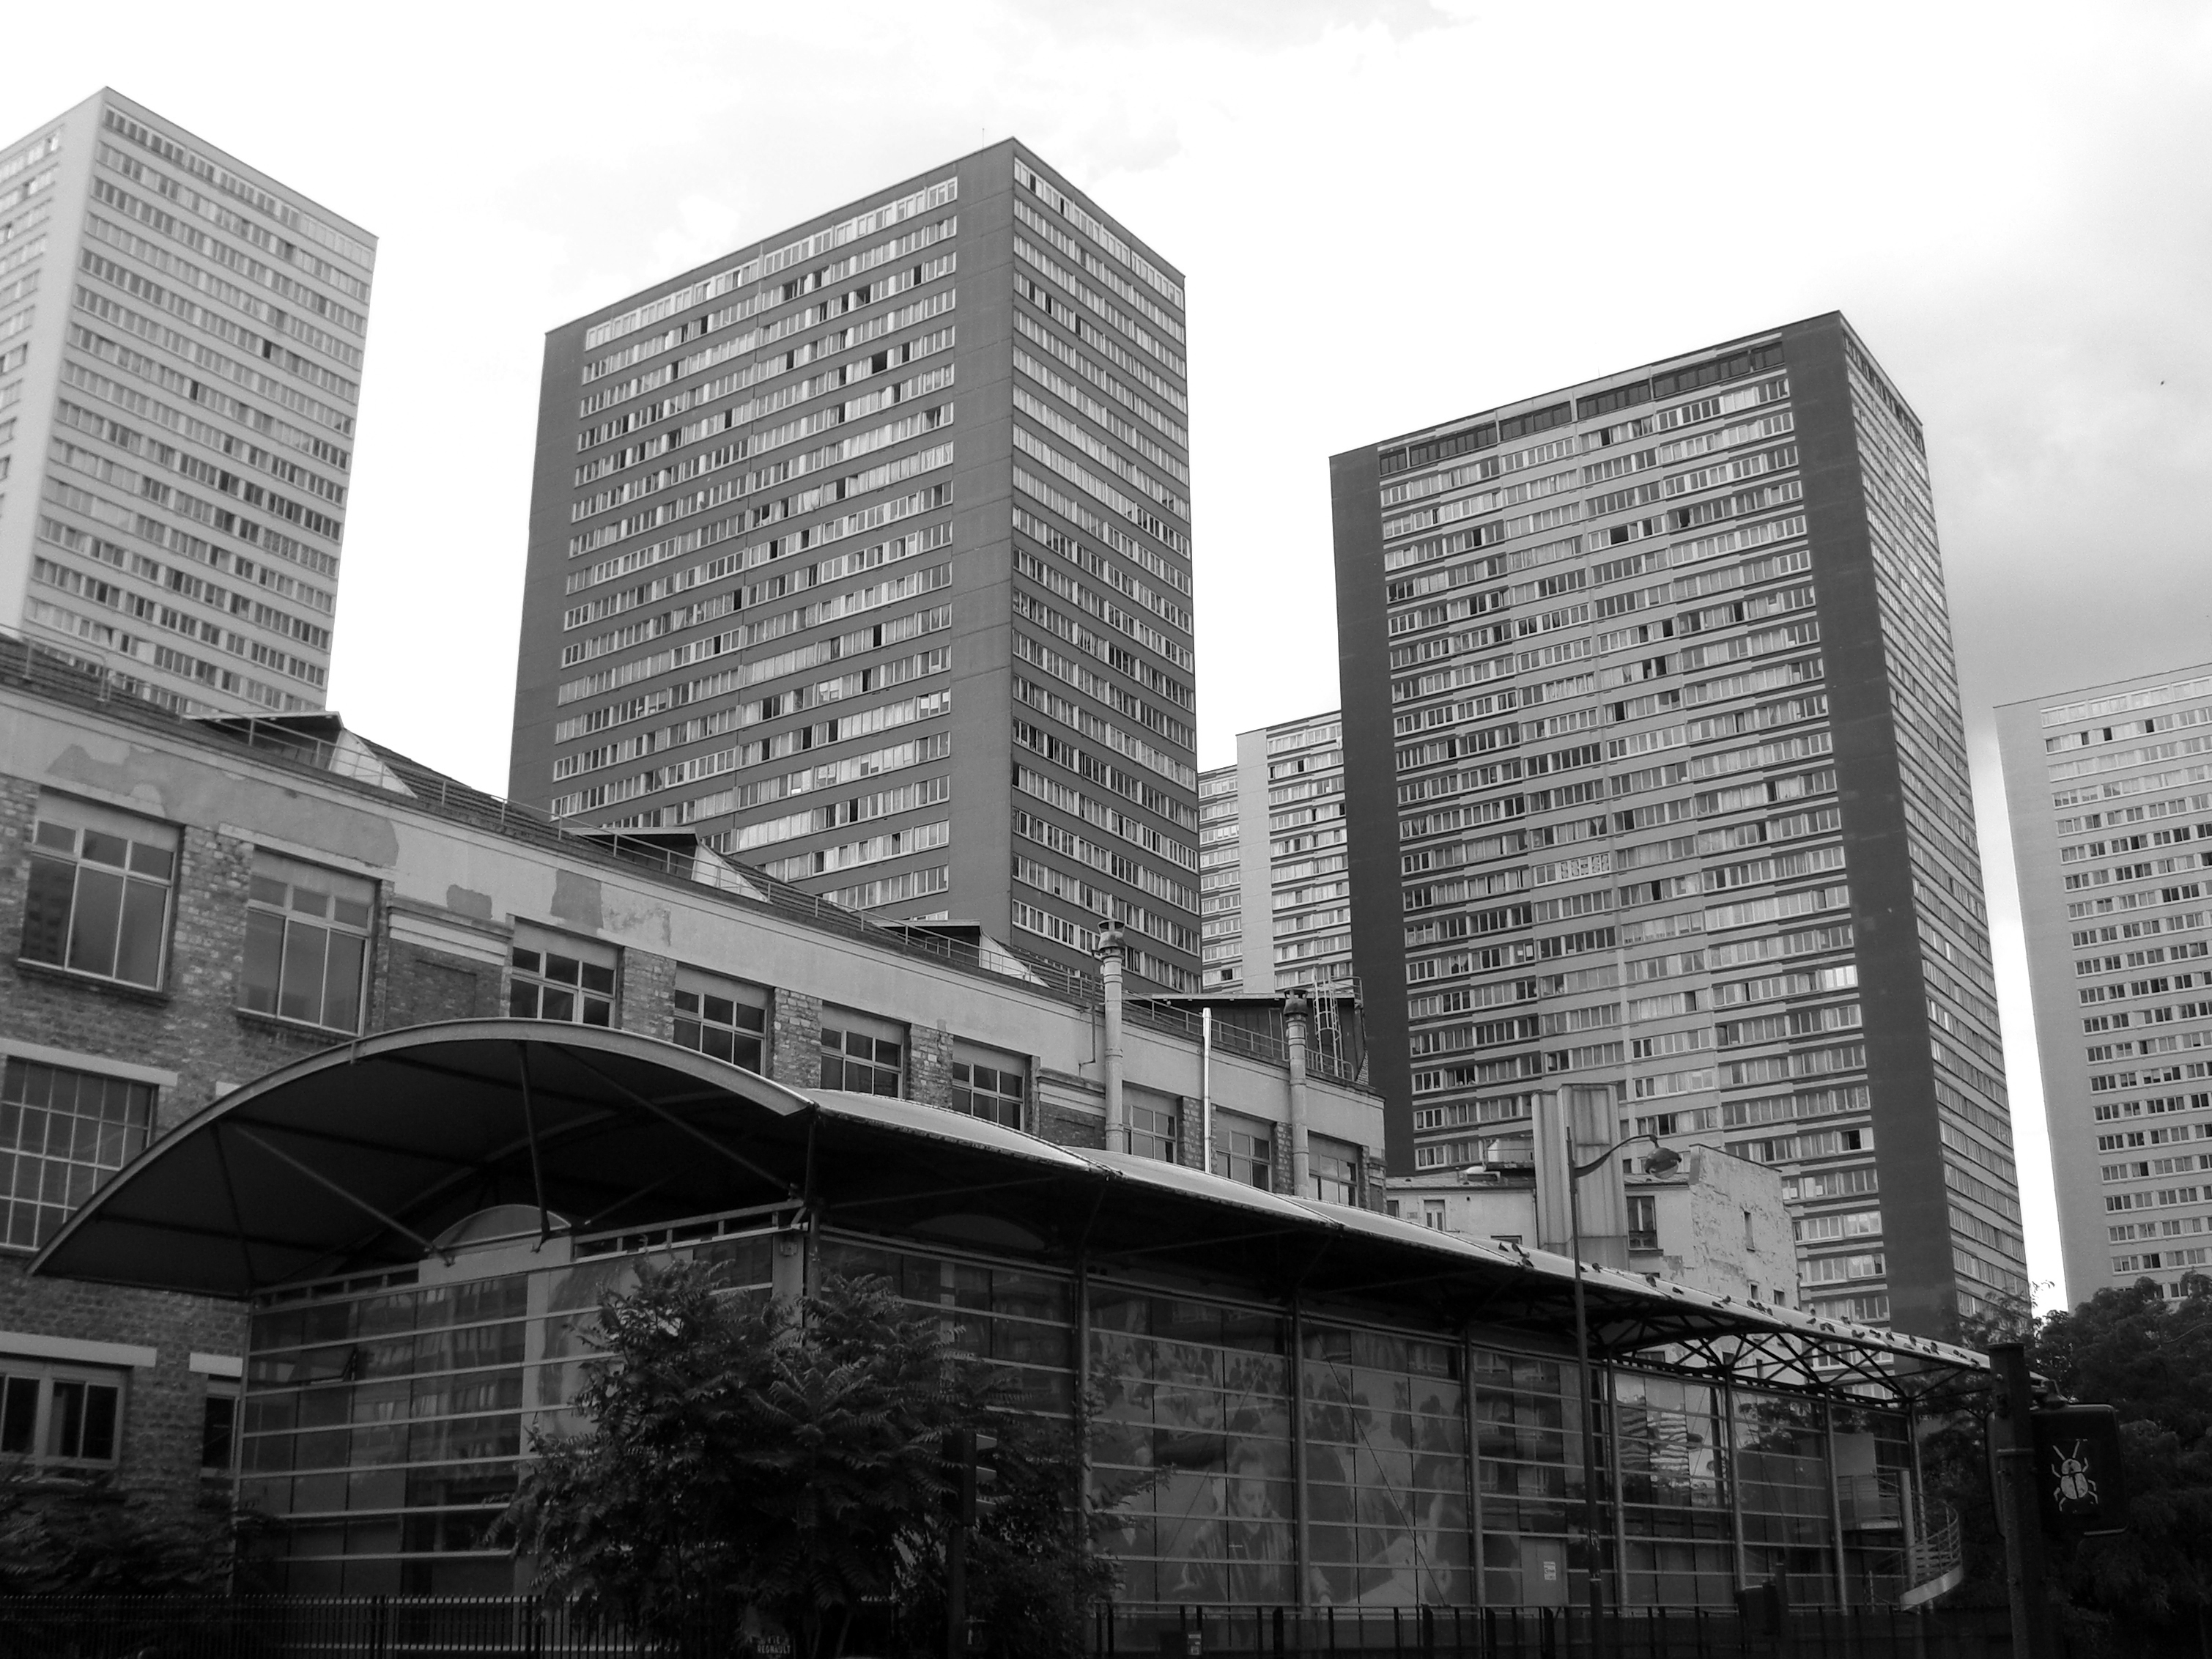
outdoor, black and white, architecture, white, skyline, building, city, paris, skyscraper, cityscape, downtown, france, europe, tower, facade, grayscale, black, monochrome, tower block, bw, blackandwhite, creativecommons, cc0, tour, publicdomain, nocopyright, noir, blanc, 2d, carloszgz, 75013, cmstoolsphotoring, freeculturalworks, openlicense, freepictures, edificio, batiment, arquitectura, francia, europa, torre, achromatic, negro, blanco, copyleft, norightsreserved, metropolis, neighbourhood, urban area, monochrome photography, residential area, human settlement, metropolitan area, brutalist architecture